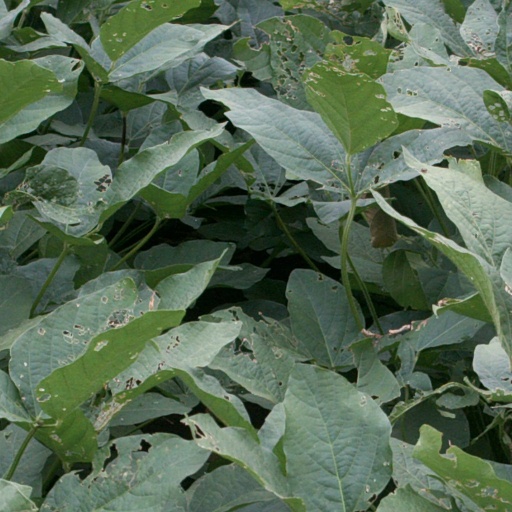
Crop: soybean